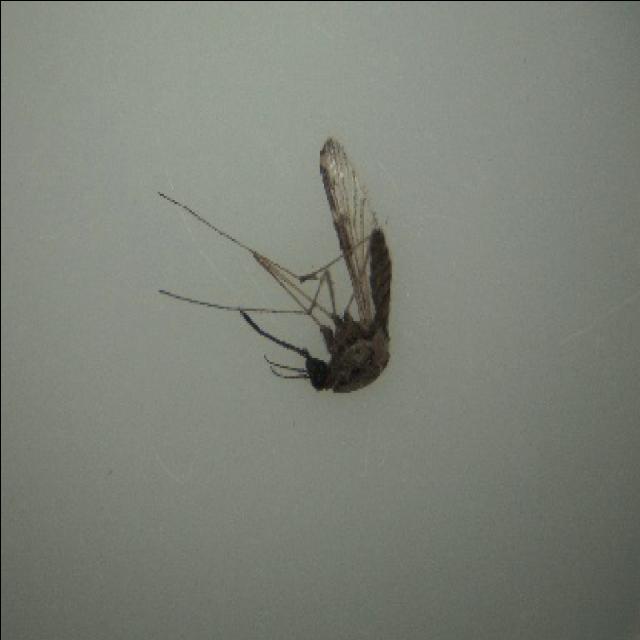
Species: anopheles_sinensis